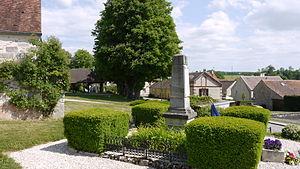
La commune de La Chapelle-Iger, Seine et Marne, France
La Chapelle-Iger est une commune française située dans le département de Seine-et-Marne, en région Île-de-France.